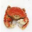
Label: cra